460th Parachute Field Artillery Battalion (United States)

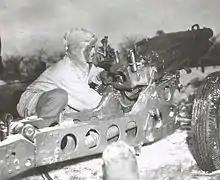
Corporal Tony D'addio of Battery D, 460th Parachute Field Artillery Battalion labors to sight in a 75mm pack howitzer outside Logbierme, Belgium.

World War II: Rome-Arno; Southern France (with arrowhead); Rhineland; Ardennes-Alsace; Central Europe